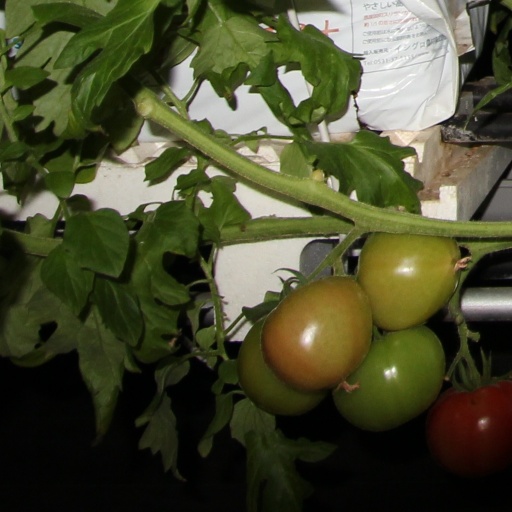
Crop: tomato